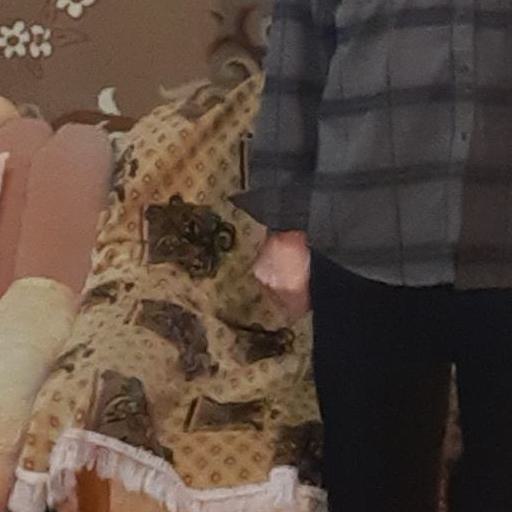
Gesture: no_gesture